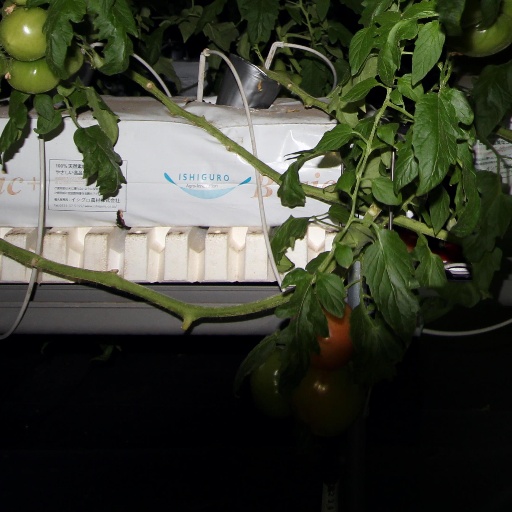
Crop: tomato